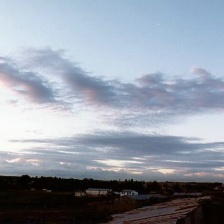
Cloud type: Stratocumulus